History of Liverpool F.C. (1959–1985)

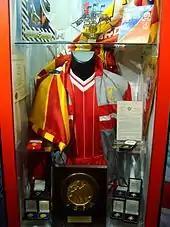
Exhibit of memorabilia from the 1984 European Cup Final on display in the club's museum

The 1975–76 season did not start well, as Liverpool lost 2–0 to Queens Park Rangers in their first match. Their form had not improved by mid-October 1975, by which time they had won only six of their first twelve matches. Liverpool's form picked up in the second half of the season; a late-season run in which they dropped only one point in nine matches left them a point behind Queens Park Rangers going into their final match. Victory over Wolverhampton Wanderers would secure the League championship as Queens Park Rangers had already finished their league campaign. The match did not start well, and Liverpool were a goal behind at half-time, but won the match 3–1 with three second-half goals to win the League championship. Liverpool were eliminated early from the FA Cup and League Cup but fared better in Europe, progressing to the final of the UEFA Cup. A 4–3 aggregate victory over Belgian team Club Brugge meant the club won the trophy for the second time.